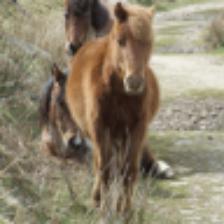
Label: NonHuman